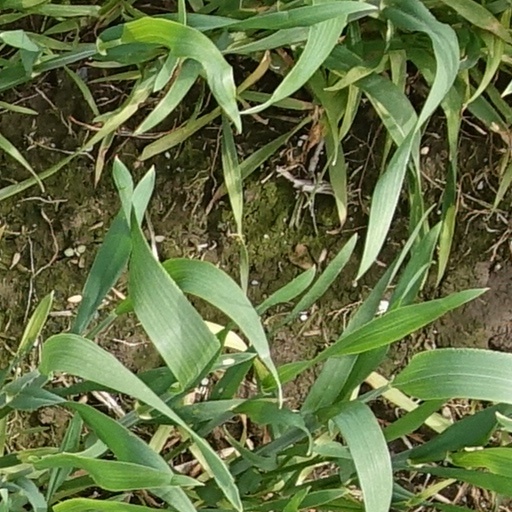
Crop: wheat